Rajasinha II

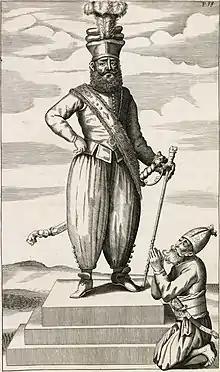
Rajasingha II, from Robert Knox's "A Historical Relation of the Island Ceylon", 1693

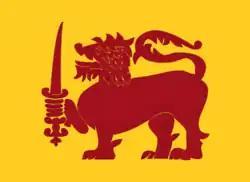
Reconstructed emblem(device) of Rajasinghe II featuring a Red Lion on a gold ground.

King Rajasinghe II, also known as Rajasingha II (pre coronation, Prince Dewa Astana/Dewarajasinghe), was a Sinhalese King, reigned 1629 – 6 December 1687; seventh king of the Kingdom of Kandy in Sri Lanka. Rajasingha requested aid from the newly formed Dutch East India Company to help expel the Portuguese from the island, which they successfully did in 1656. By this time however it had become clear to the Kandyans that the Dutch not only intended to expel the Portuguese but to replace them as the major colonial power on the island. This transfer of power is also believed to be where the Sinhala idiom / figure of speech “ඉඟුරු දී මිරිස් ගත්තා වාගේ” "Inguru di miris gaththa wagay" (Literal meaning: Like one exchanged ginger for chili) was originated - in reference that the Dutch Rule was much more of a menace to the king and cruel to the people in the island than the Portuguese. From 1645 onwards Rajasingha was engaged in sporadic warfare with his erstwhile allies.